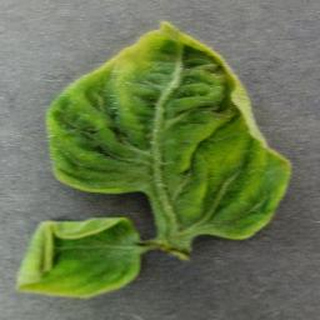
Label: tomato_yellow_leaf_curl_virus